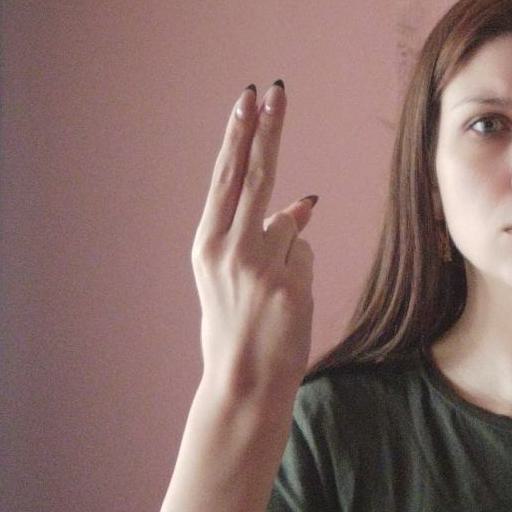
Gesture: two_up_inverted